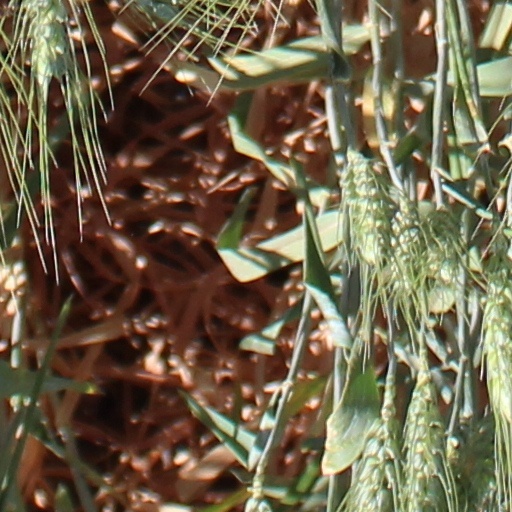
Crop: wheat